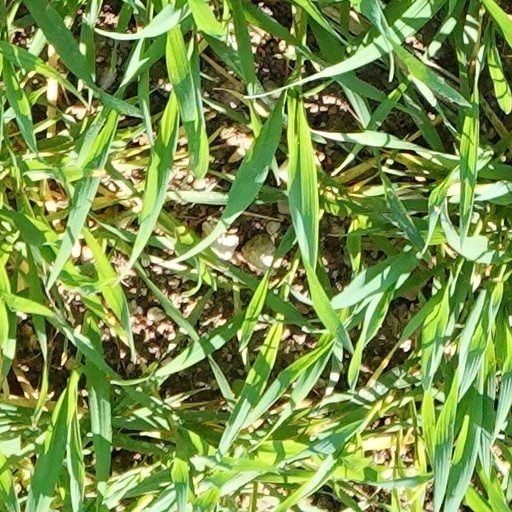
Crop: wheat